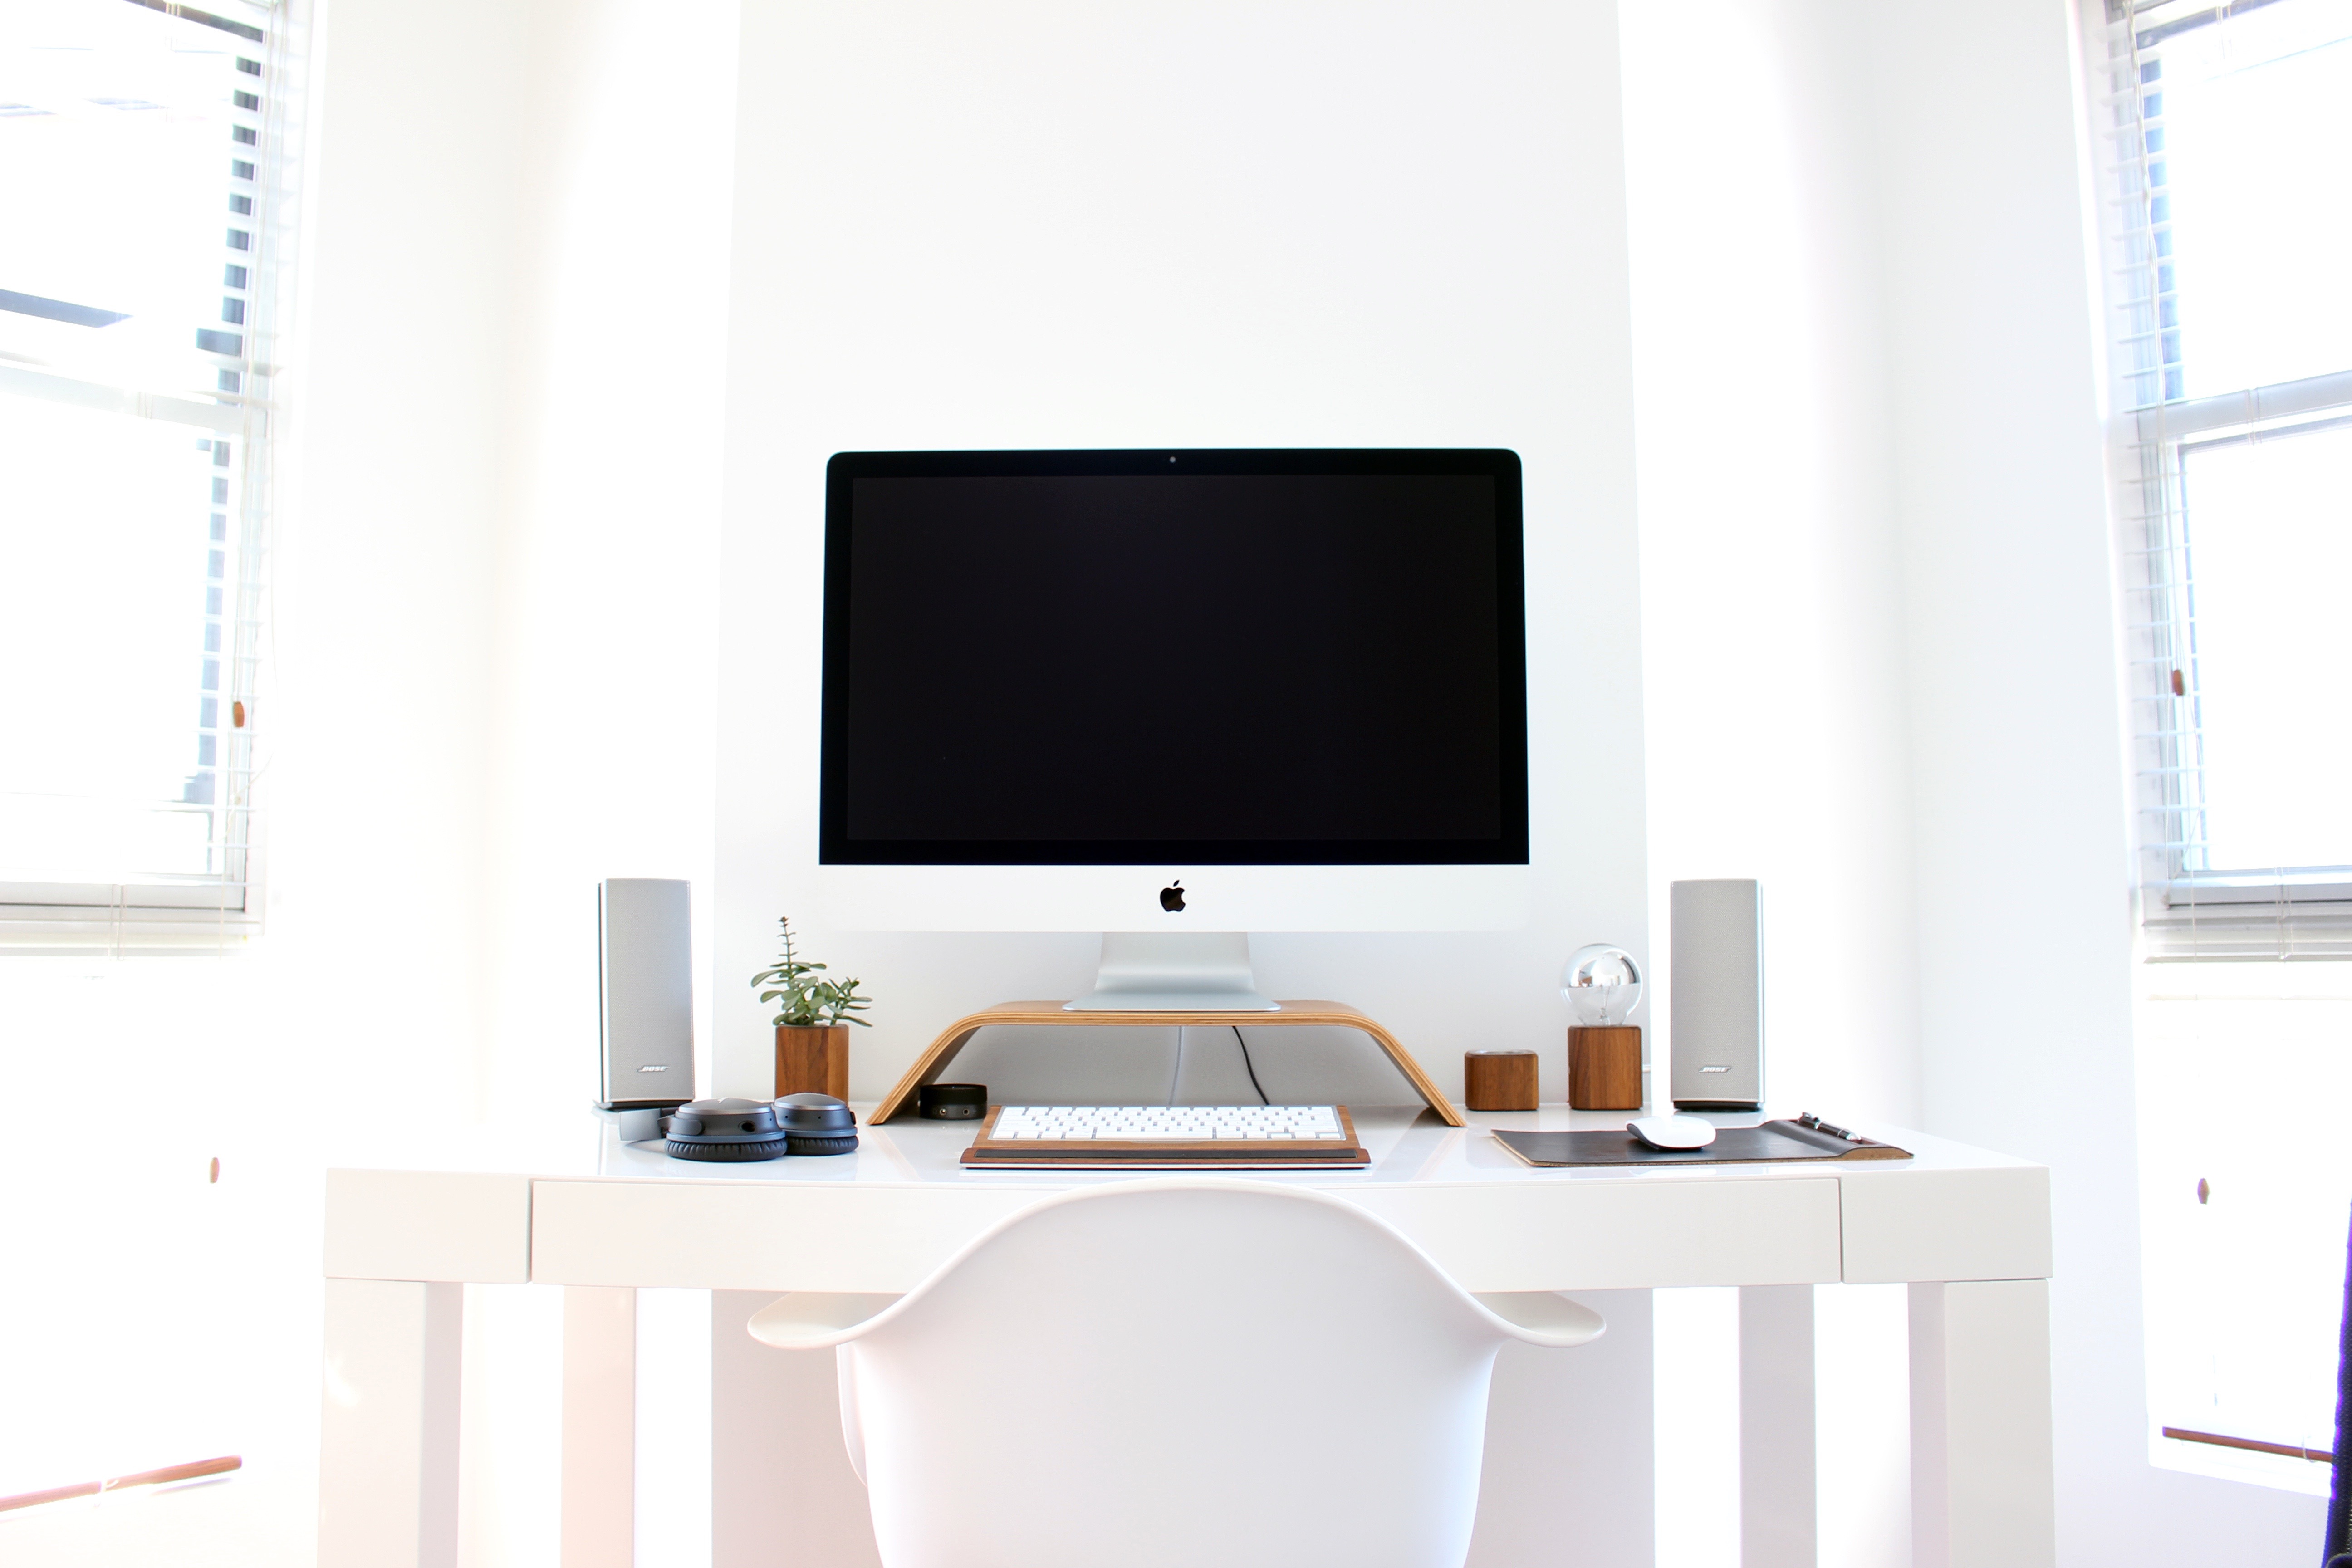
desk, computer, apple, table, keyboard, technology, chair, workspace, office, shelf, living room, furniture, room, interior design, imac, design